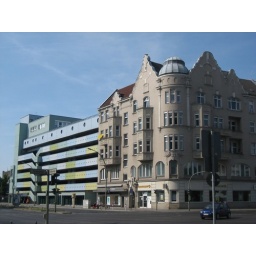
Castle-inspired older building with a parking lot stuck on the back. Right across from the Bayer office complex near Wedding.